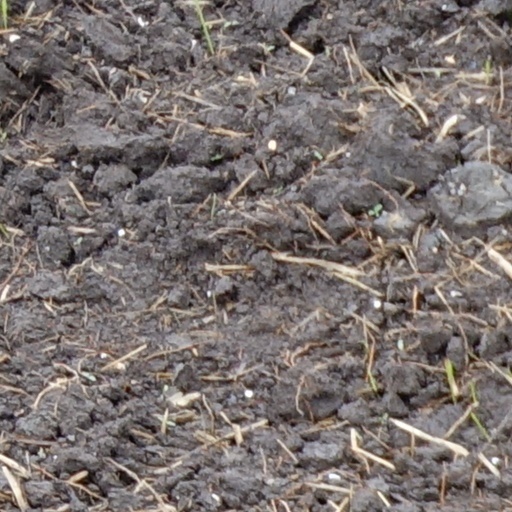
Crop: wheat